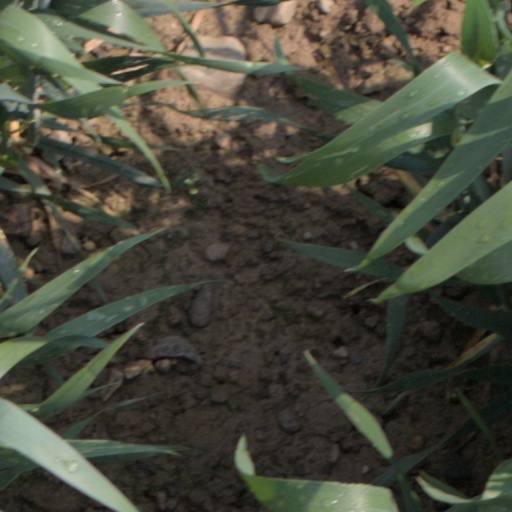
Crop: wheat